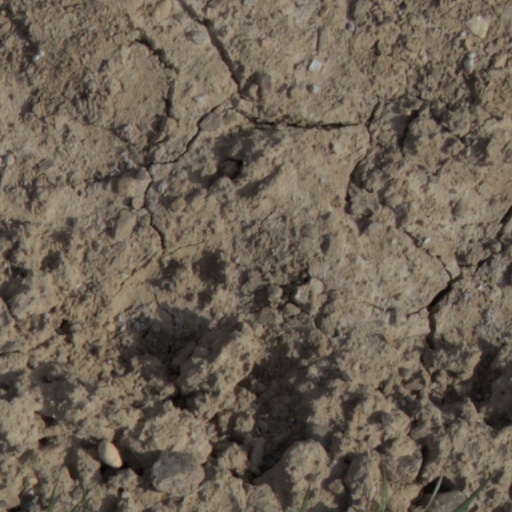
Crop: wheat